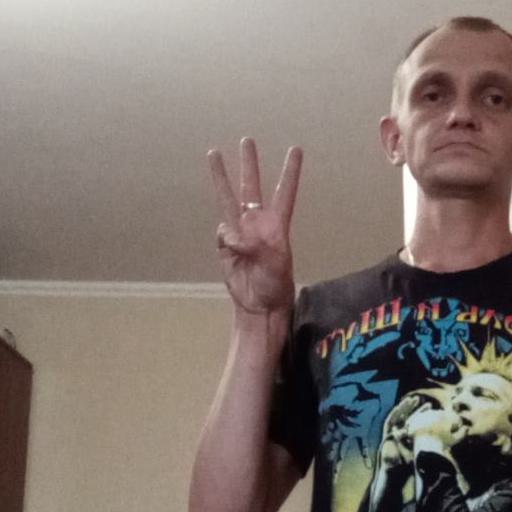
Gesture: three